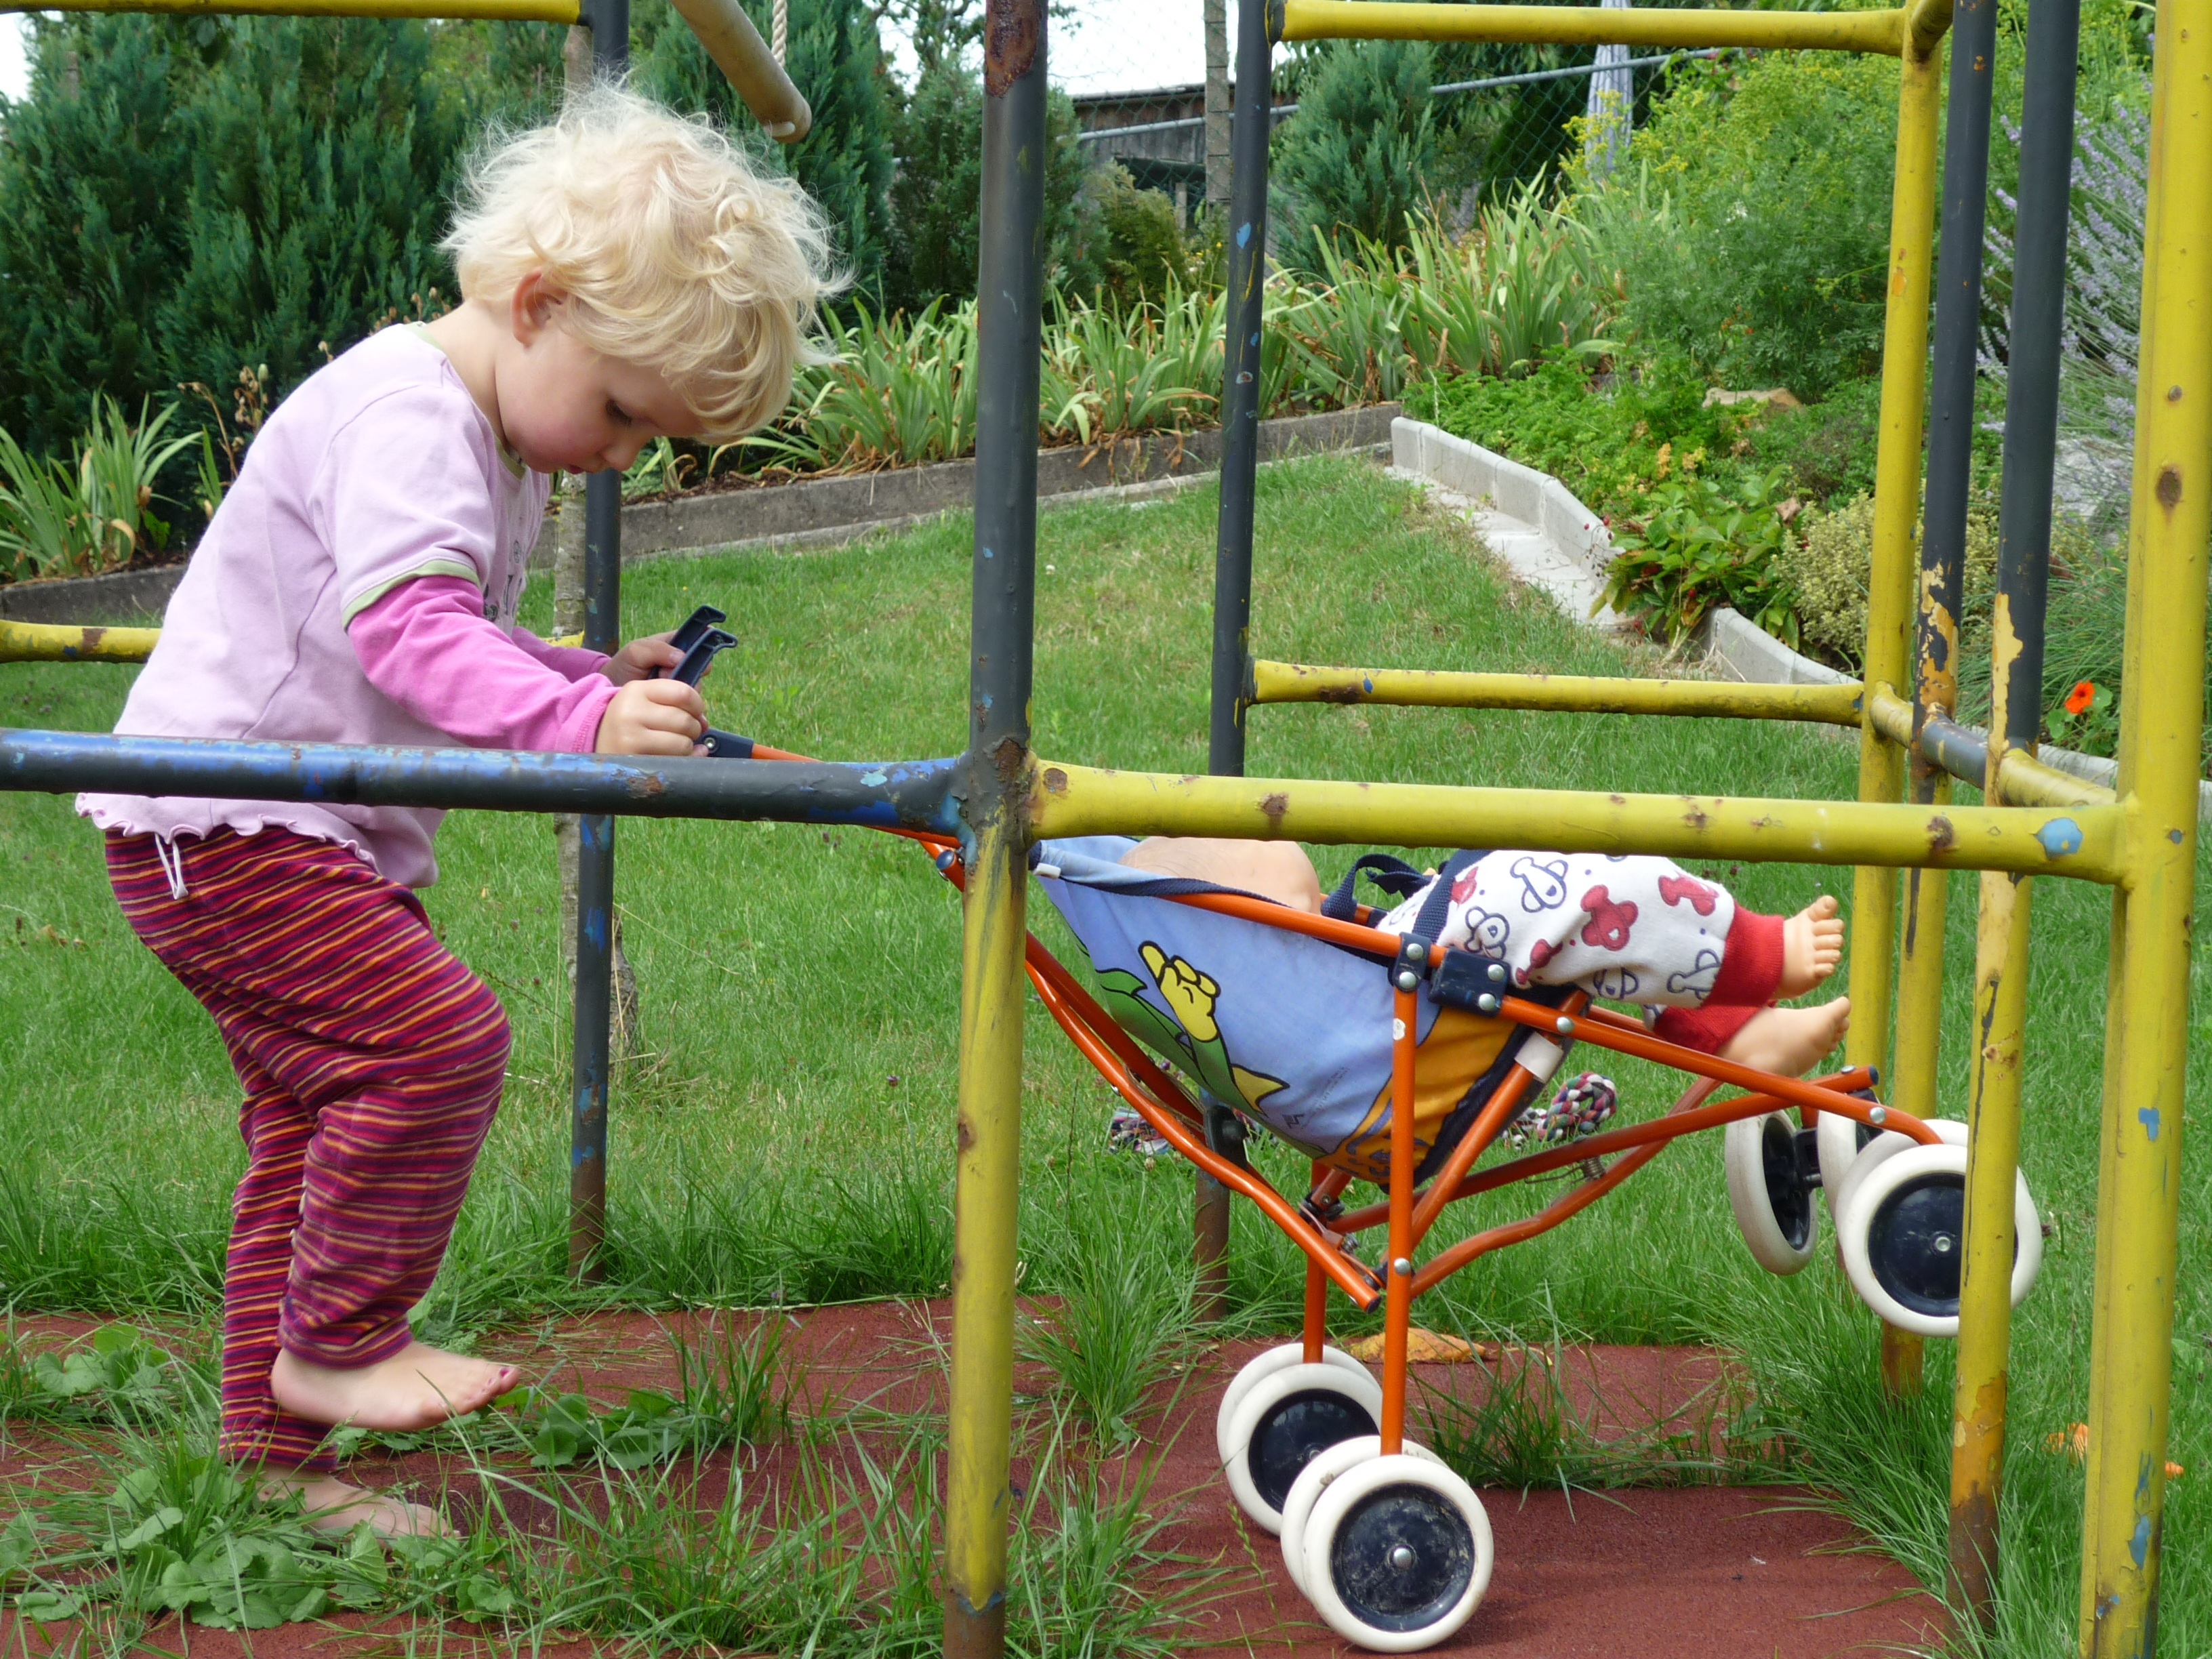
girl, hair, lawn, play, city, summer, backyard, child, human, garden, swing, smile, public space, product, face, fun, happy, playground, joy, blond, yard, daughter, small child, kletterger st, human settlement, doll prams, outdoor play equipment